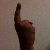
The image shows a hand gesture representing the number 1 in Indian Sign Language.